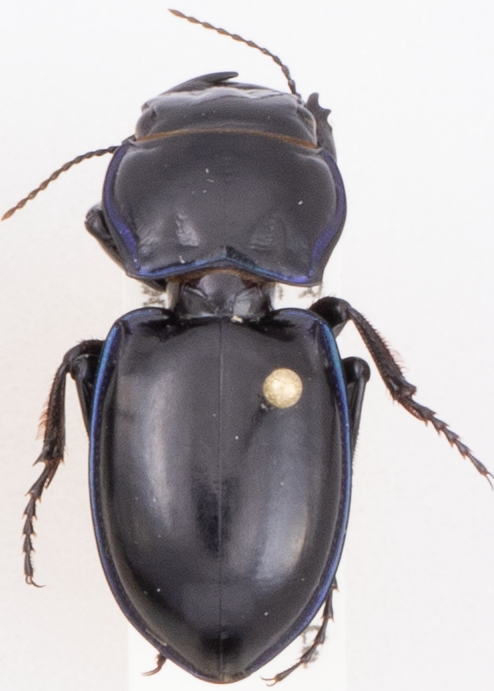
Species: Pasimachus elongatus
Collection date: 2017-08-08
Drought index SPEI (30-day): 0.39
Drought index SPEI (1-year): -0.54
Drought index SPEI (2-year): -0.46